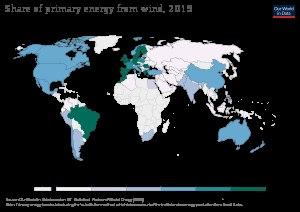
L'énergie éolienne est l'énergie du vent, dont la force motrice est utilisée dans le déplacement de voiliers et autres véhicules ou transformée au moyen d'un dispositif aérogénérateur, comme une éolienne ou un moulin à vent, en une énergie diversement utilisable. L'énergie éolienne est une énergie renouvelable.